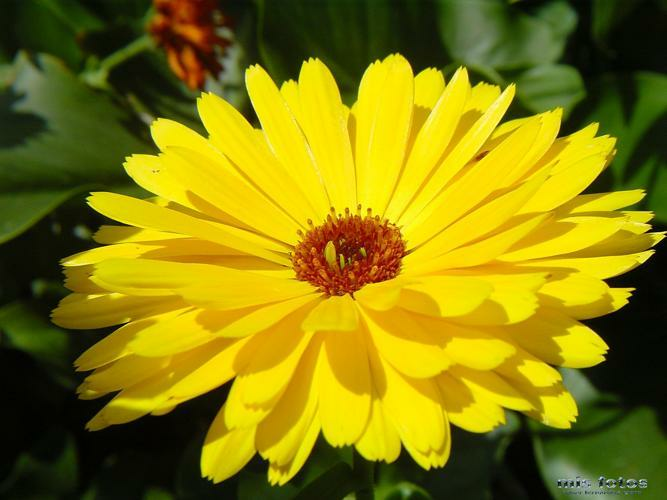
Flower: english marigold